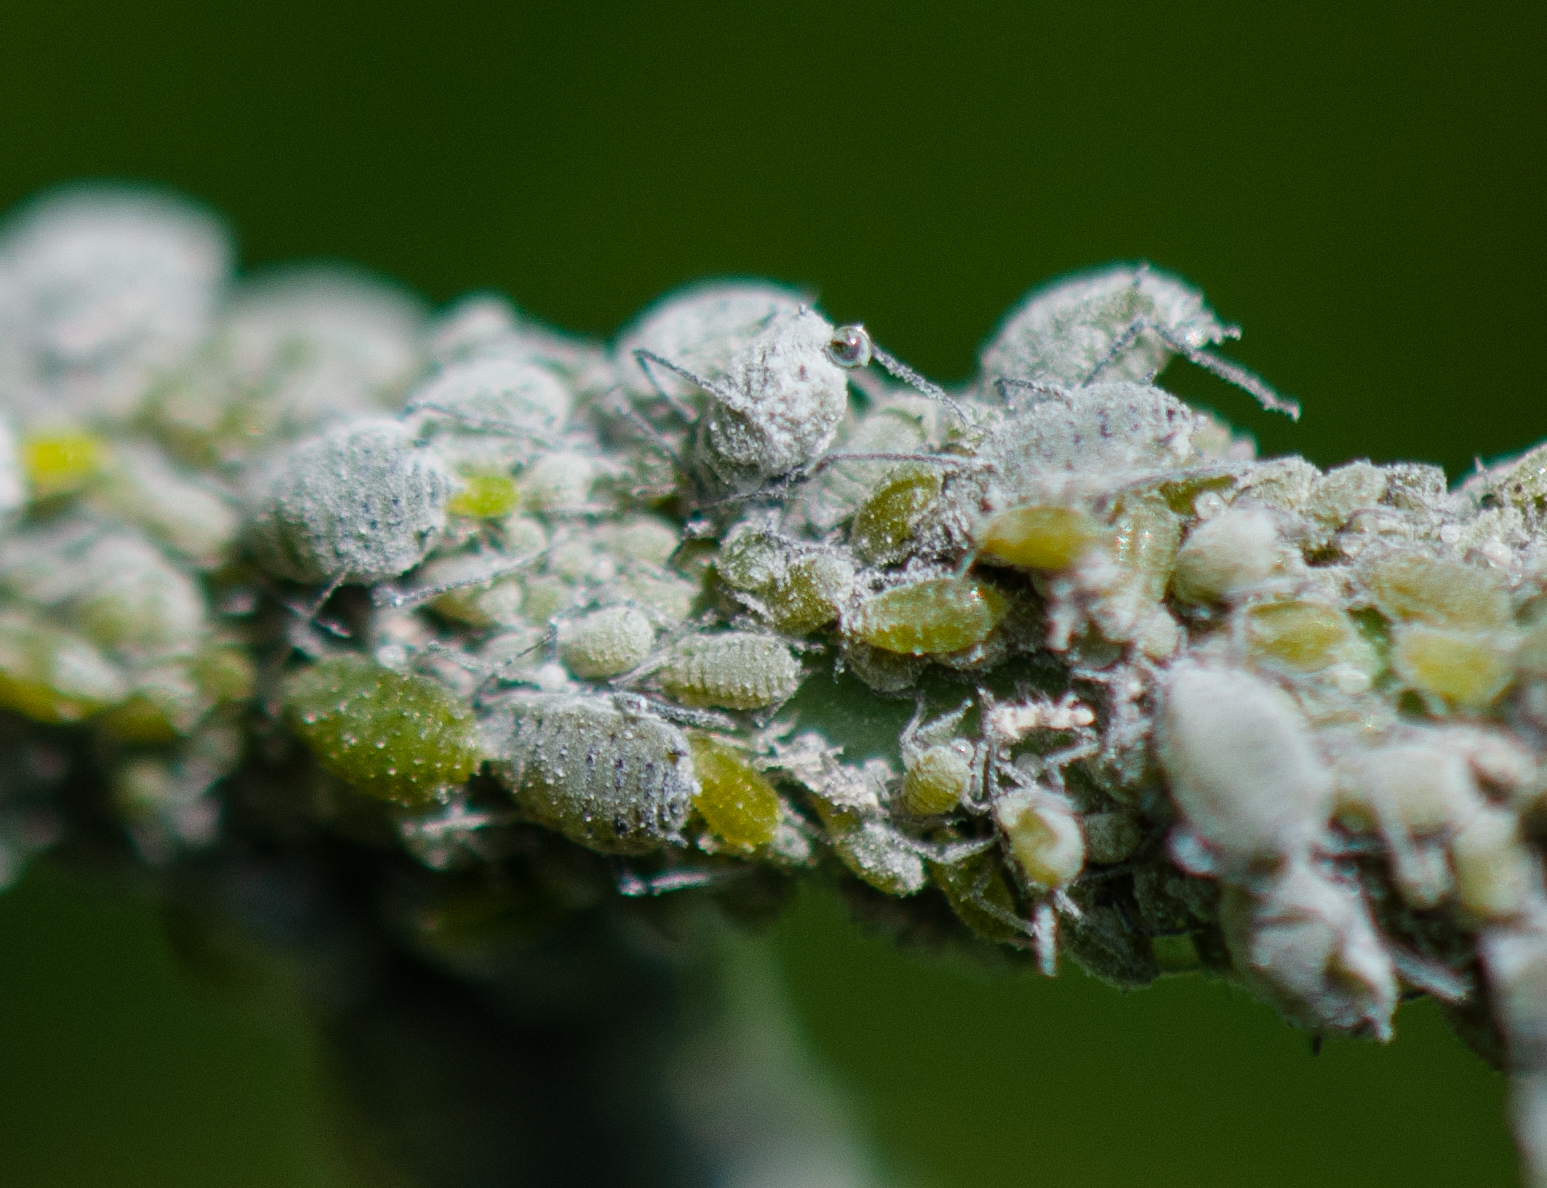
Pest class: cabbage_aphid